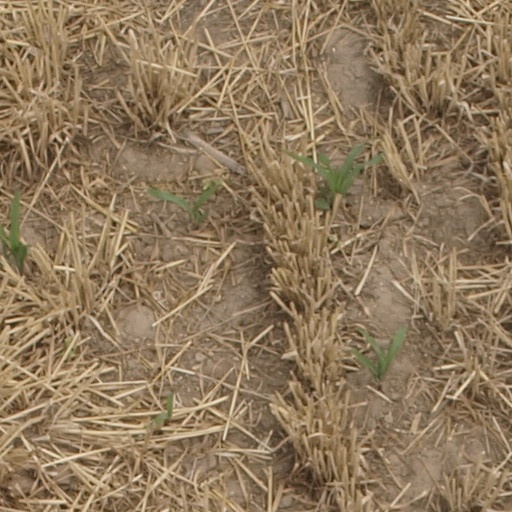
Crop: maize; corn